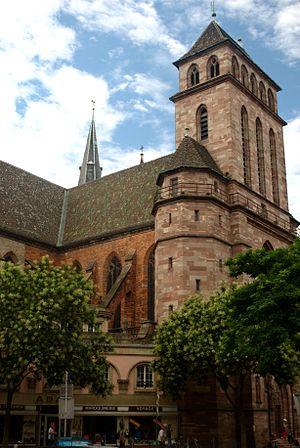
Strasbourg est une commune française située dans le département du Bas-Rhin. Préfecture du département, elle est également, depuis le 1ᵉʳ janvier 2016, le chef-lieu de la région Grand Est. Capitale de la région historique d'Alsace, la ville est bordée par le Rhin et frontalière avec l'Allemagne.